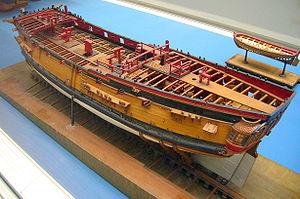
Maquette du Dolphin, un 20 canons lancé en 1731, converti en brûlot en 1747, reconverti en 1757, capturé par les Français en 1760. Le côté babord montre le 20 canons d'origine, le côté tribord montre le brûlot. Ref.: SLR0226.
Le brûlot était un navire chargé d'explosifs ou de matériaux inflammables, lancé sur les vaisseaux ennemis pour les incendier. La plupart du temps, il s'agissait d'un vieux bâtiment, de petite taille, ancien navire de guerre ou de commerce, transformé à cet effet.